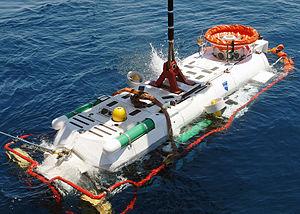
Le LR5 est un sous-marin de sauvetage en service dans la Royal Navy britannique de 1978 jusqu'en 2009, date à laquelle il est loué à la Royal Australian Navy.
Le naufrage du K-141 Koursk a lieu pendant un important exercice de la Marine russe en mer de Barents le samedi 12 août 2000. Le sous-marin nucléaire lanceur de missiles de croisière K-141 Koursk, de classe Oscar, prépare le chargement d'une torpille d'entraînement Type 65-76 « Kit » lorsqu'un incendie, suivi d'une importante explosion, cause le naufrage du navire. Les bâtiments russes participant à l'exercice enregistrent l'explosion sans en connaître l'origine. Une seconde explosion, bien plus importante, a lieu deux minutes et 15 secondes plus tard et est tellement puissante qu'elle est enregistrée par des sismographes jusqu'en Alaska.